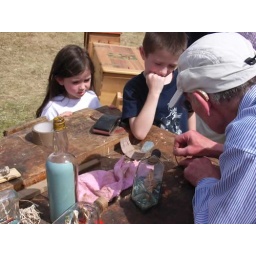
Jack explains how to put the ship in the bottle